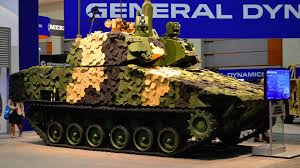
Label: BMP-T15